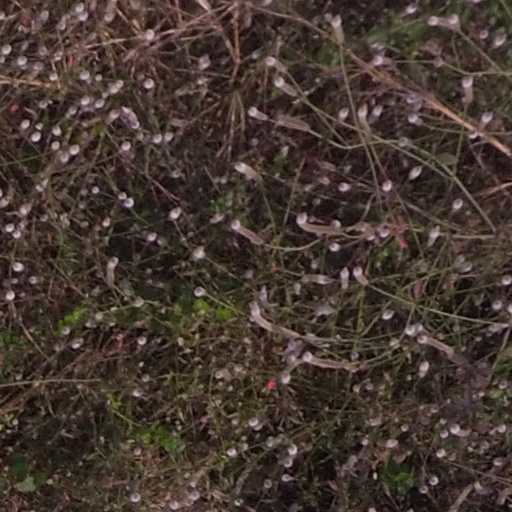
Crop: maize; corn